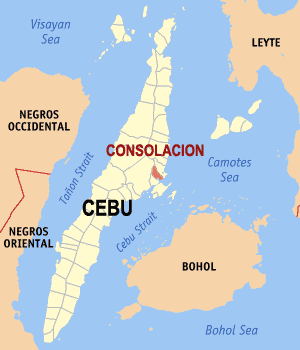
Consolacion est une municipalité de la province de Cebu, au centre-est de l'île de Cebu, aux Philippines.